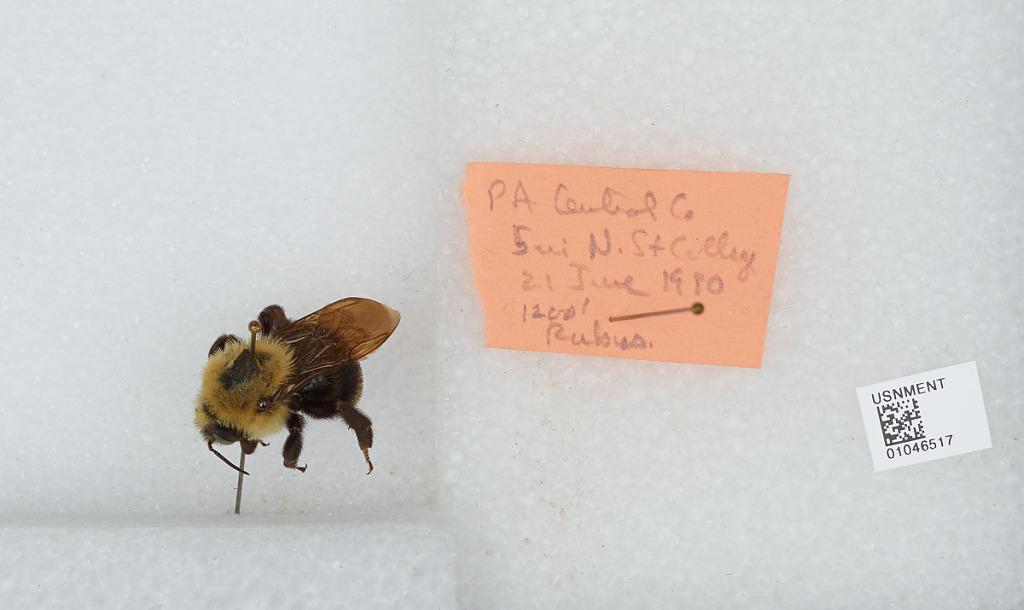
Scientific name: Bombus sp.
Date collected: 1980-6-21
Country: United States
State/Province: Pennsylvania
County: Centre
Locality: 5 miles North of State College
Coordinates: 40.8433, -77.8253